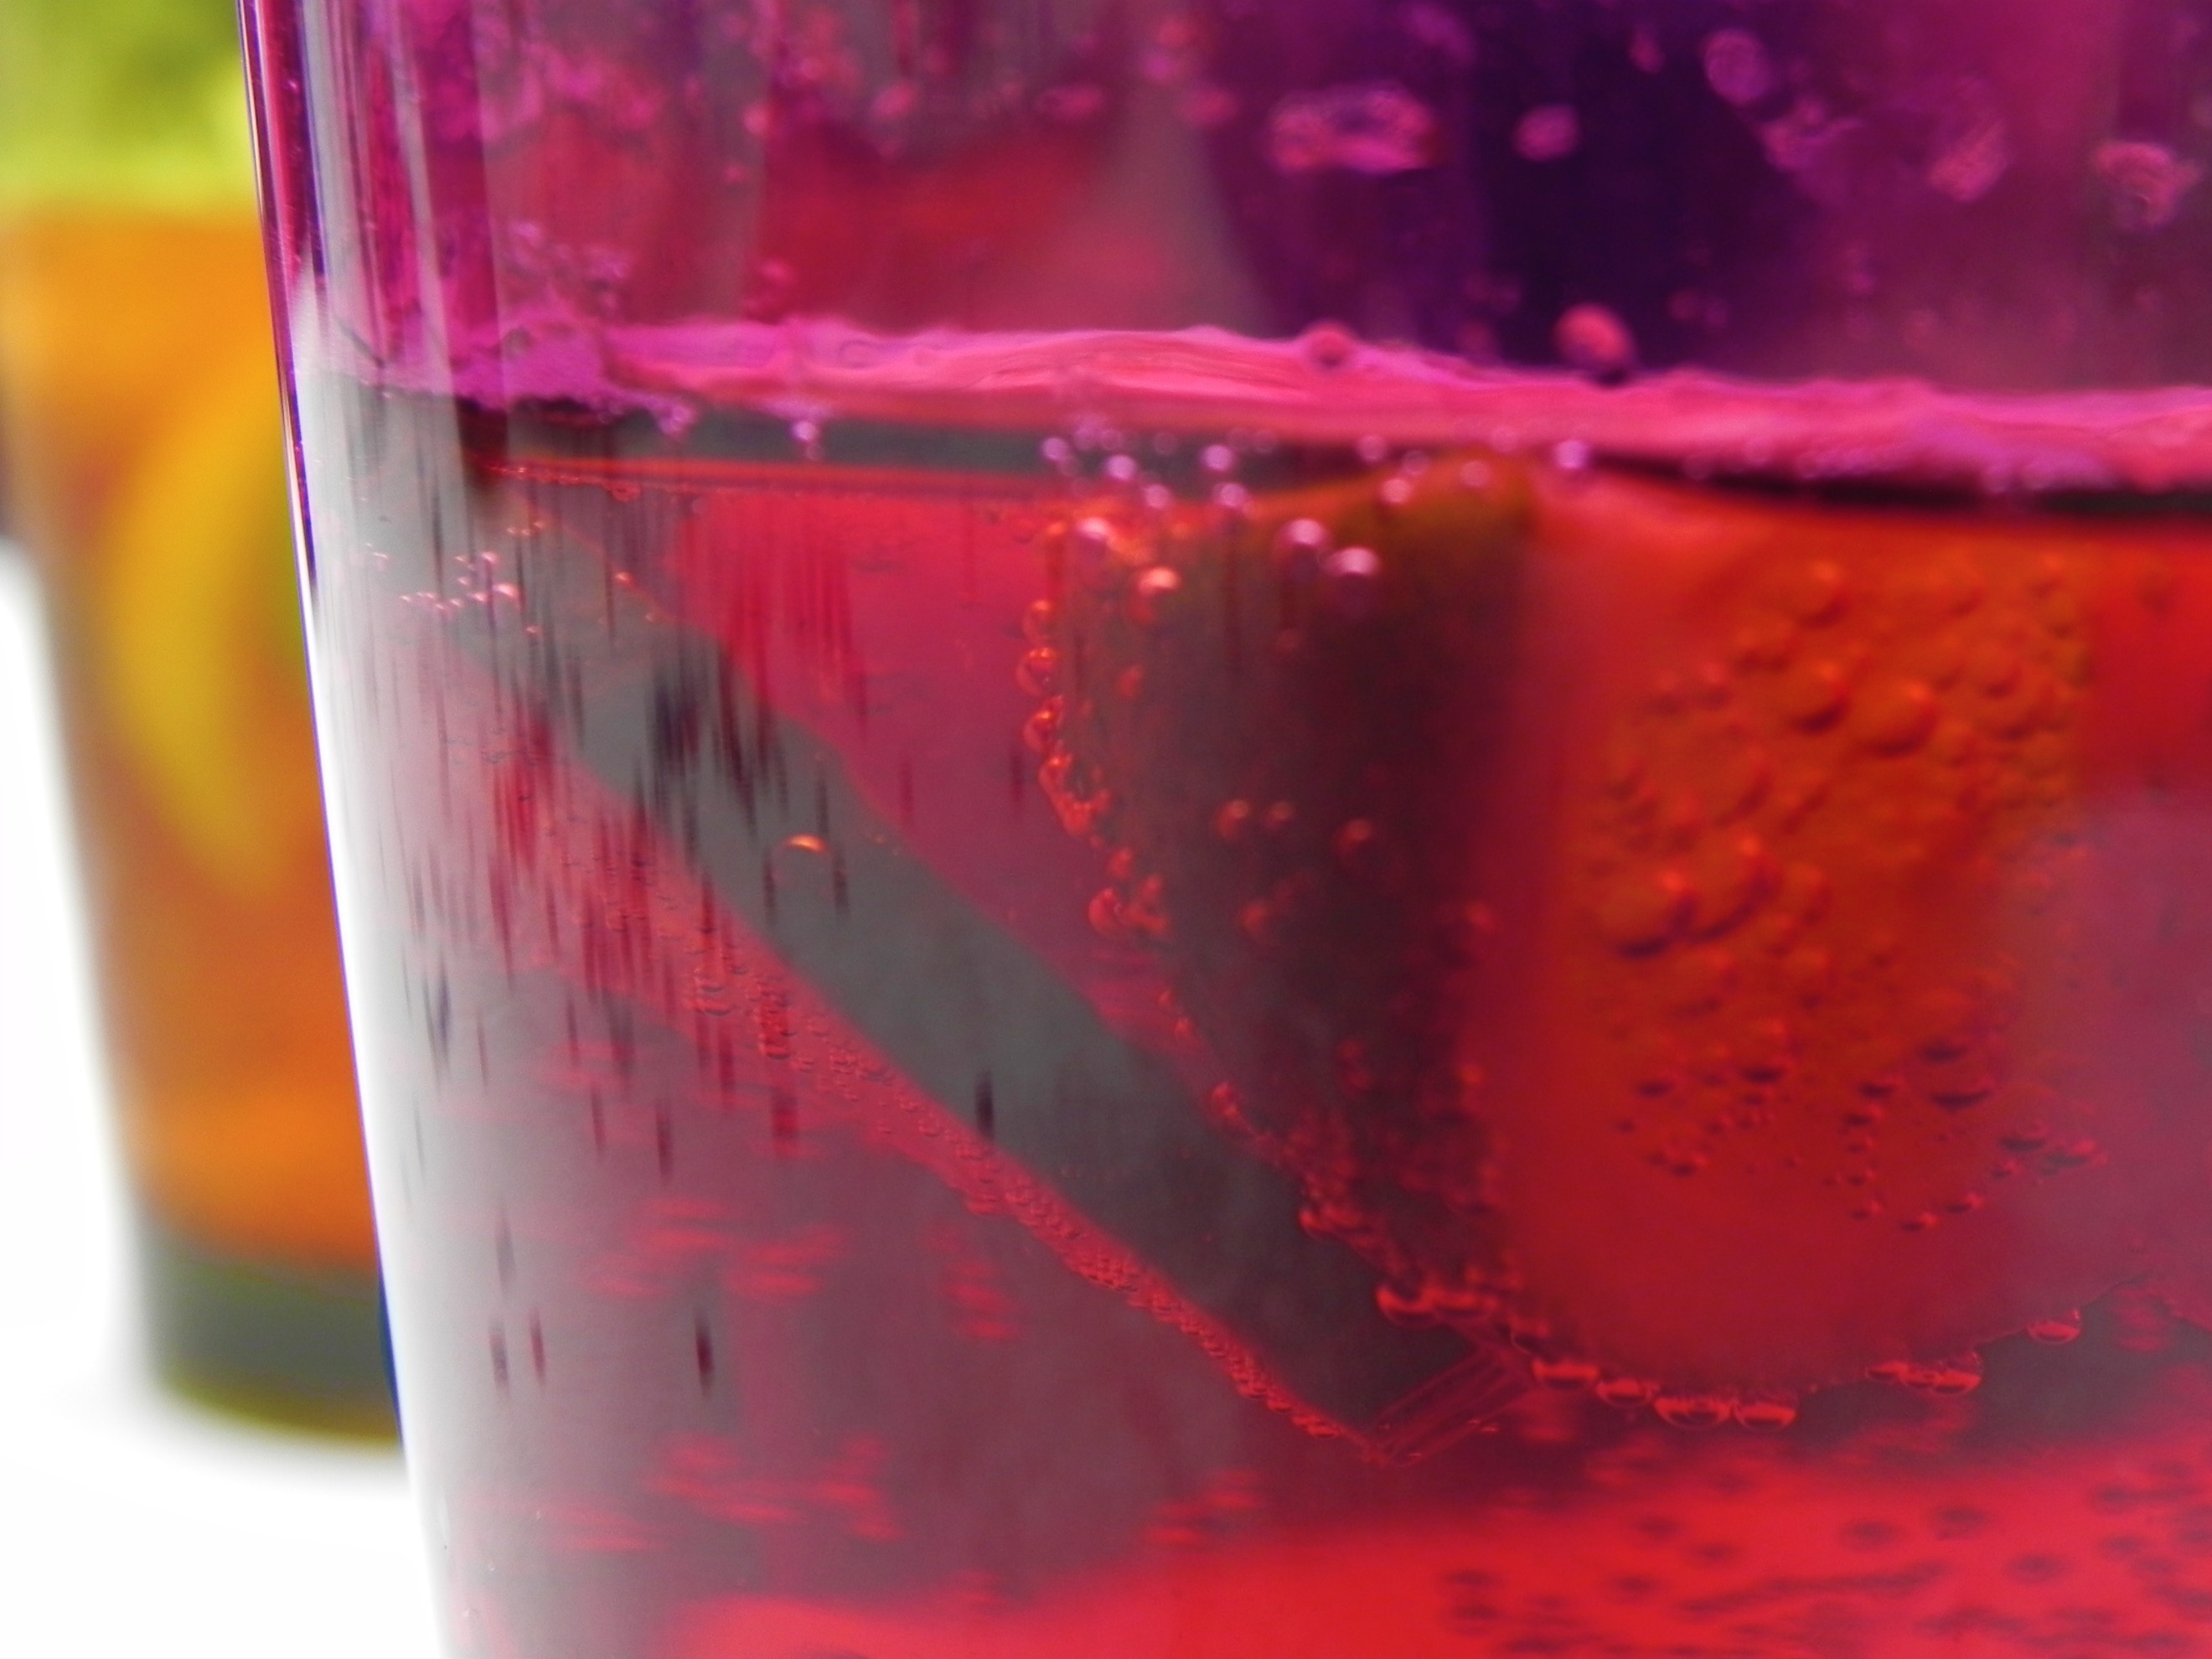
liquid, wine, fruit, berry, sweet, glass, ice, red, tropical, color, beverage, drink, alcohol, cocktail, strawberry, liquor, juice, pop, cool, tasty, refreshment, liqueur, soda, diet, citrus, punch, sangria, fizzy, non alcoholic, koolaid